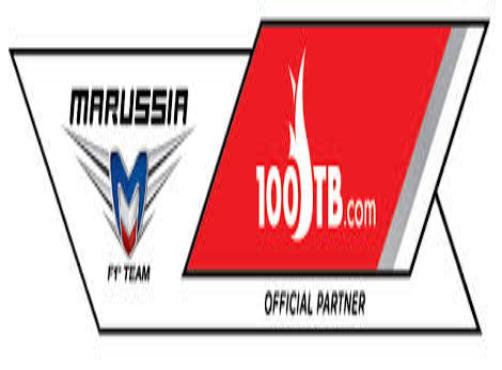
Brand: Marussia
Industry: Transportation